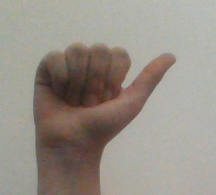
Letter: dhad